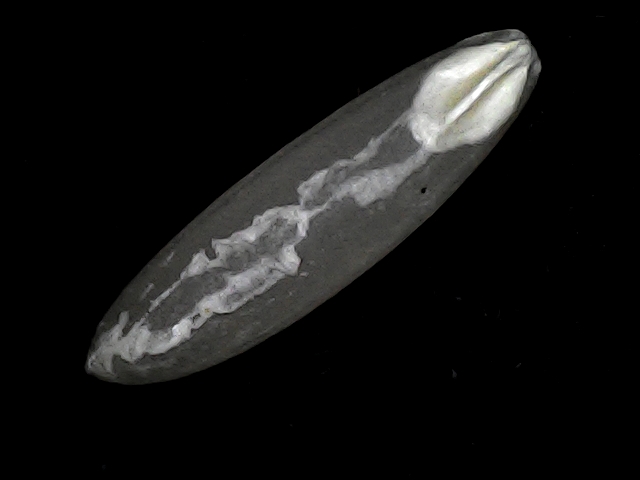
Rice variety: BRRI102